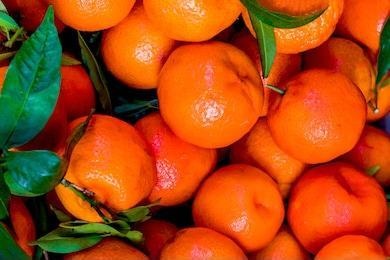
Label: mandarine